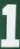
Number: 1